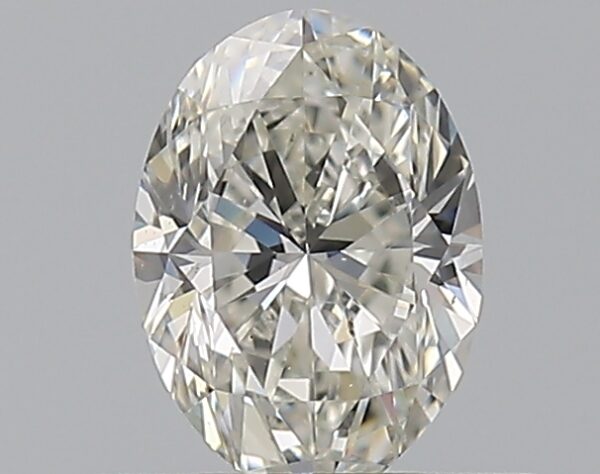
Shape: oval
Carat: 0.5
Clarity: VS2
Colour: I
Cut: VG
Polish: VG
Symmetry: VG
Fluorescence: F
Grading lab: GIA
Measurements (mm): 6.06 x 4.36 x 2.81